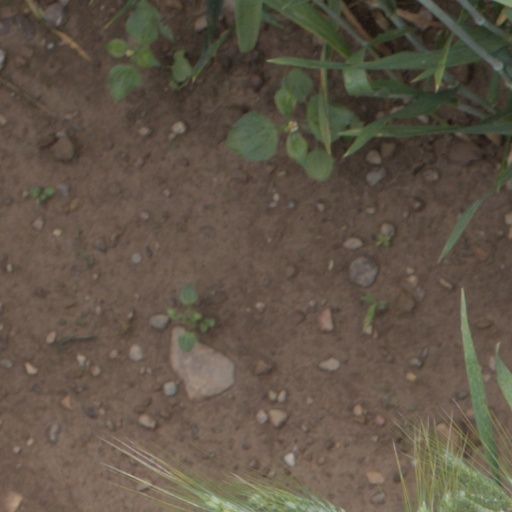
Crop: wheat